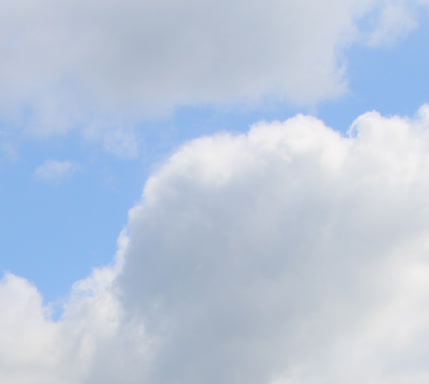
Cloud type: Cumulus